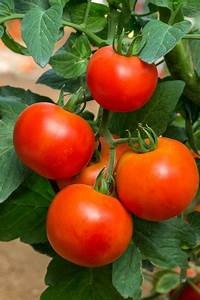
Label: tomato